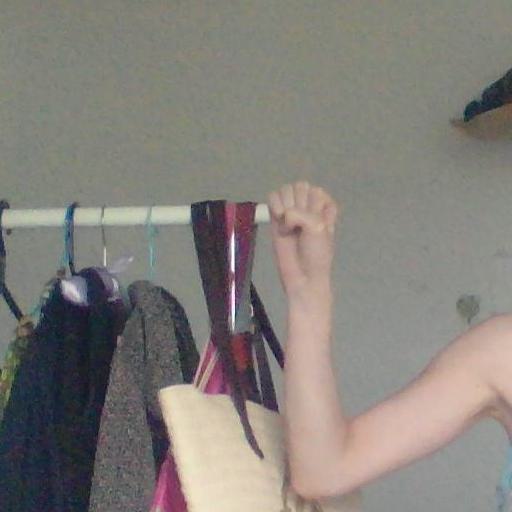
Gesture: fist